FIRST Steamworks

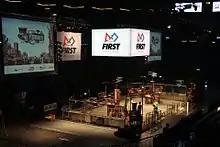
The FIRST Steamworks Field at the Menora Mivtachim Arena, 2017 Israel District Championship

FIRST holds many competitions around the world in the 7 week season, with many teams qualifying for the FIRST Championship each event. Only regional and district championship events are listed.